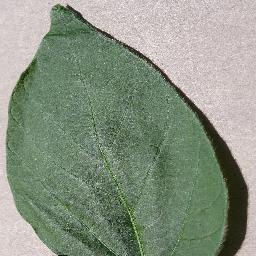
Label: Soybean___healthy